Kataseyama Station

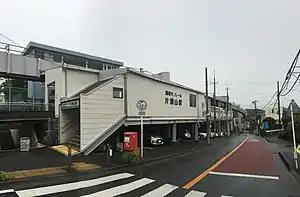
Kataseyama Station, 2021

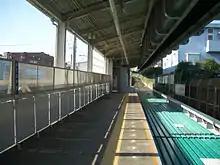
Station platform

The station opened on July 1, 1971 as part of the line's second phase of construction, which extended its terminus to Shōnan-Enoshima Station.